Dar Ibn Abi Dhiaf

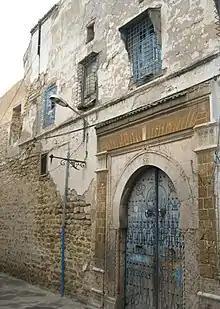
Recent view of the palace.

Dar Ibn Abi Dhiaf is a palace in the medina of Tunis, located near the Pasha Street and Sidi Mahrez Mosque, in the Ibn Abi Diaf dead end.